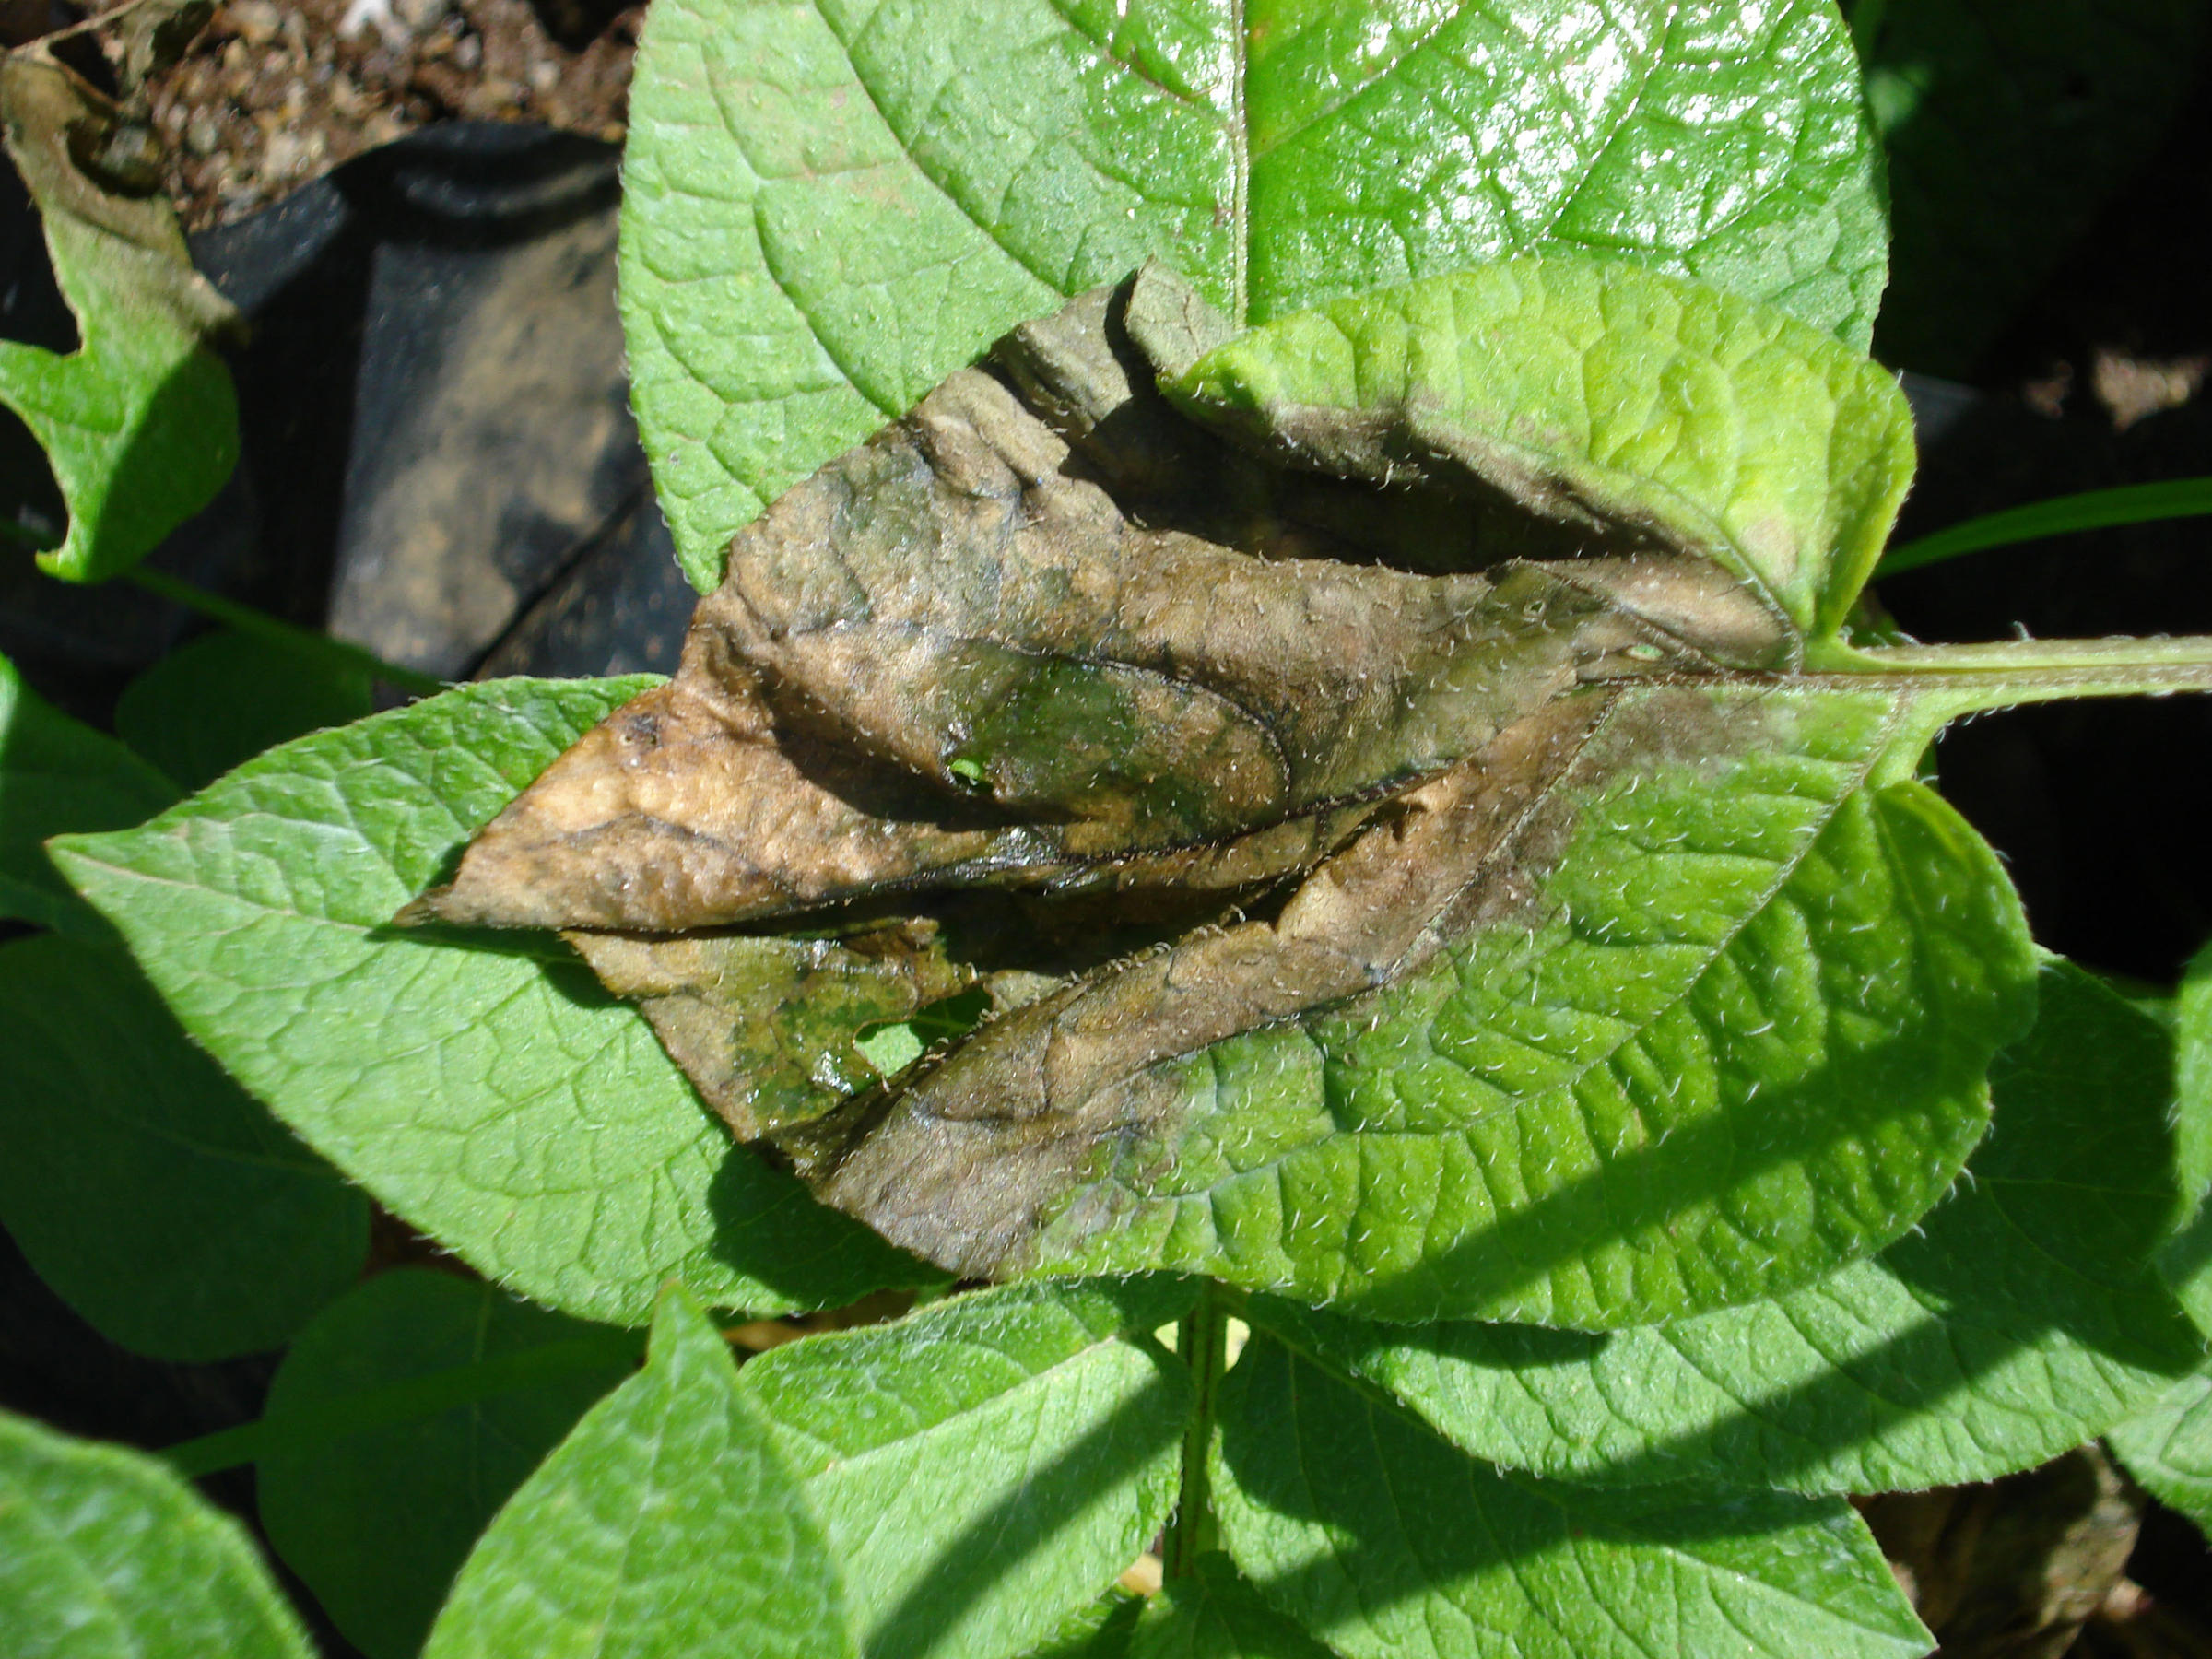
Labels: Potato leaf early blight